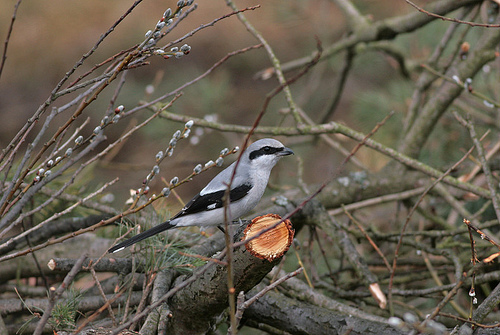
a bird with a black superciliary, a white breast, black primary wings, and long black retricles.
this bird has a short, black, curved bill, a gray crown, and a white throat and breast.
this bird is grey and black in color with a short black beak and black beye ring.
this small bird is colored in varying shades of pale gray with black accents by it's eyes, it's tail, and the tips of it's wing feathers.
this bird has a grey crown and nape area with its breast, throat and belly in white color.
this bird is white with black and has a very short beak.
the bird has a white breast, grey back and black eyering.
this bird has wings that are grey and black and has a white belly
this bird has wings that are grey and has a white belly
this bird has wings that are black and has a silver body
Species: Great Grey Shrike